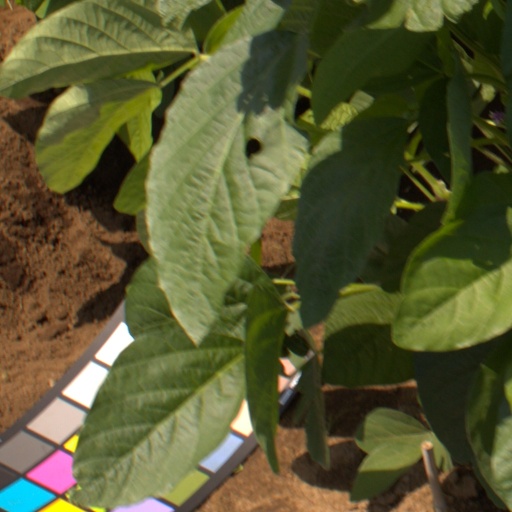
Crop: soybean